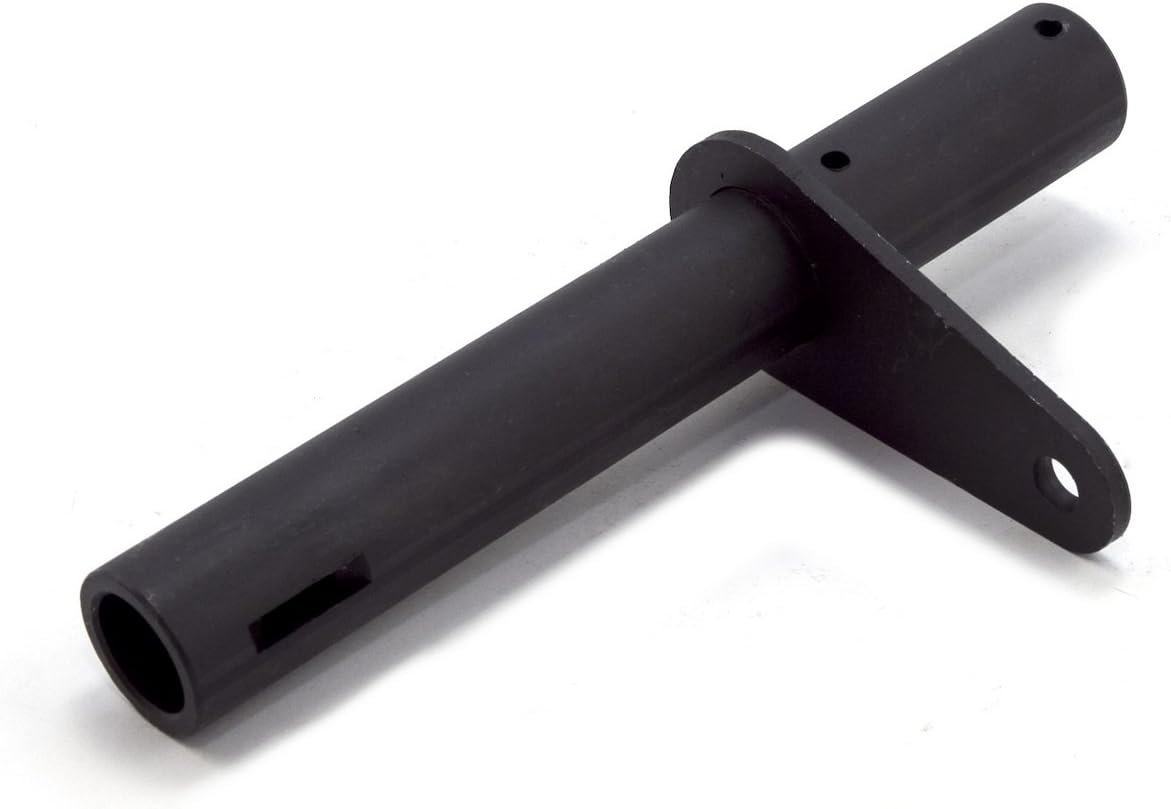
Omix-Ada | 16750.07 | Pedal Cross Shaft | OE Reference: A-495 | Fits 1941-1971 Willys / CJ
Category: Automotive
Direct OE replacement Jeep parts and accessories built to the original specifications by Omix. Limited five year Manufacturer's warranty.
Features: FITMENT | For 1941-1971 Willys / CJ | OE REFERENCE | A-495 | OMIX 16750.07 | Pedal Cross Shaft | WARRANTY | Limited 5-Year Warranty | OMIX | Proudly offering all the parts you need to keep your Jeep running like new with quality standards that always meet or exceed those of the factory part.